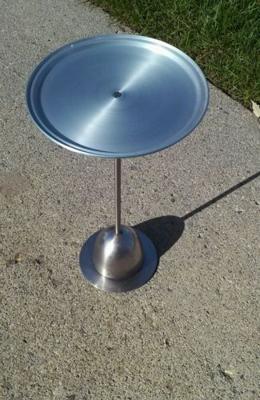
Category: table